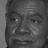
Emotion: neutral